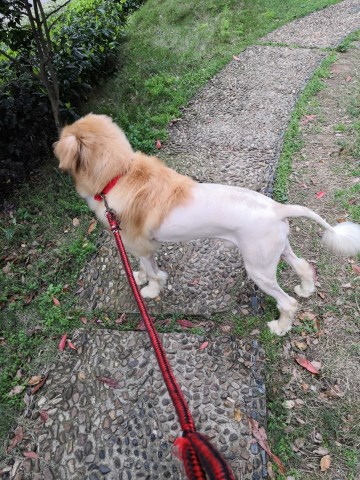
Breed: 5355-n000126-golden_retriever